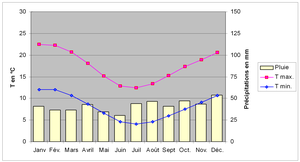
Diagramme climatique de la ville de Hobart (Australie), comprenant deux courbes, représentant les températures maximales et minimales, et un histogramme, représentant la pluviométrie, pour les douze mois de l'année.
Hobart /ɔbaʁt/ est le centre et la ville la plus peuplée de l’État de Tasmanie, en Australie. En 2014 elle comptait 200 000 habitants. Fondée en 1804 en tant que colonie pénitentiaire, elle est la deuxième plus ancienne capitale d'état australien après Sydney.